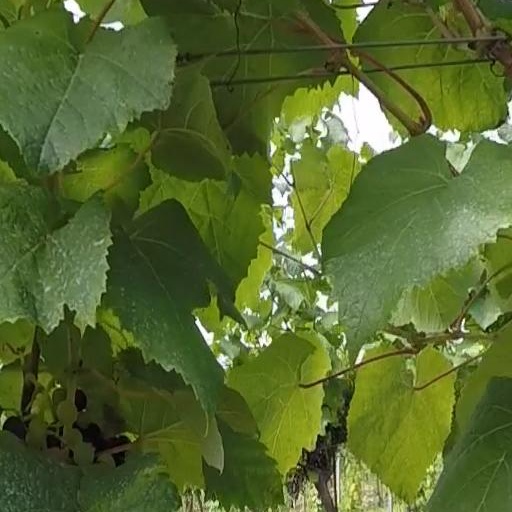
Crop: grape